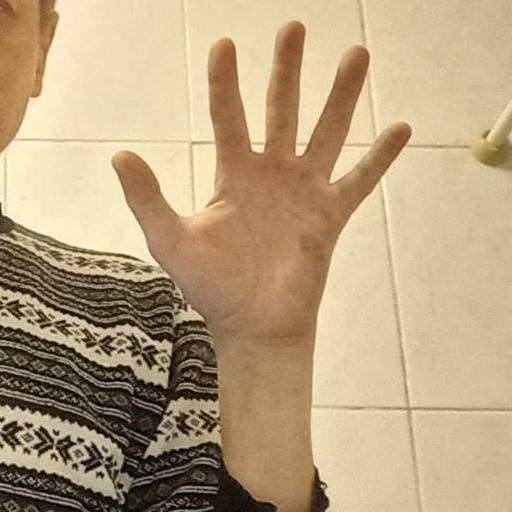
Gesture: palm